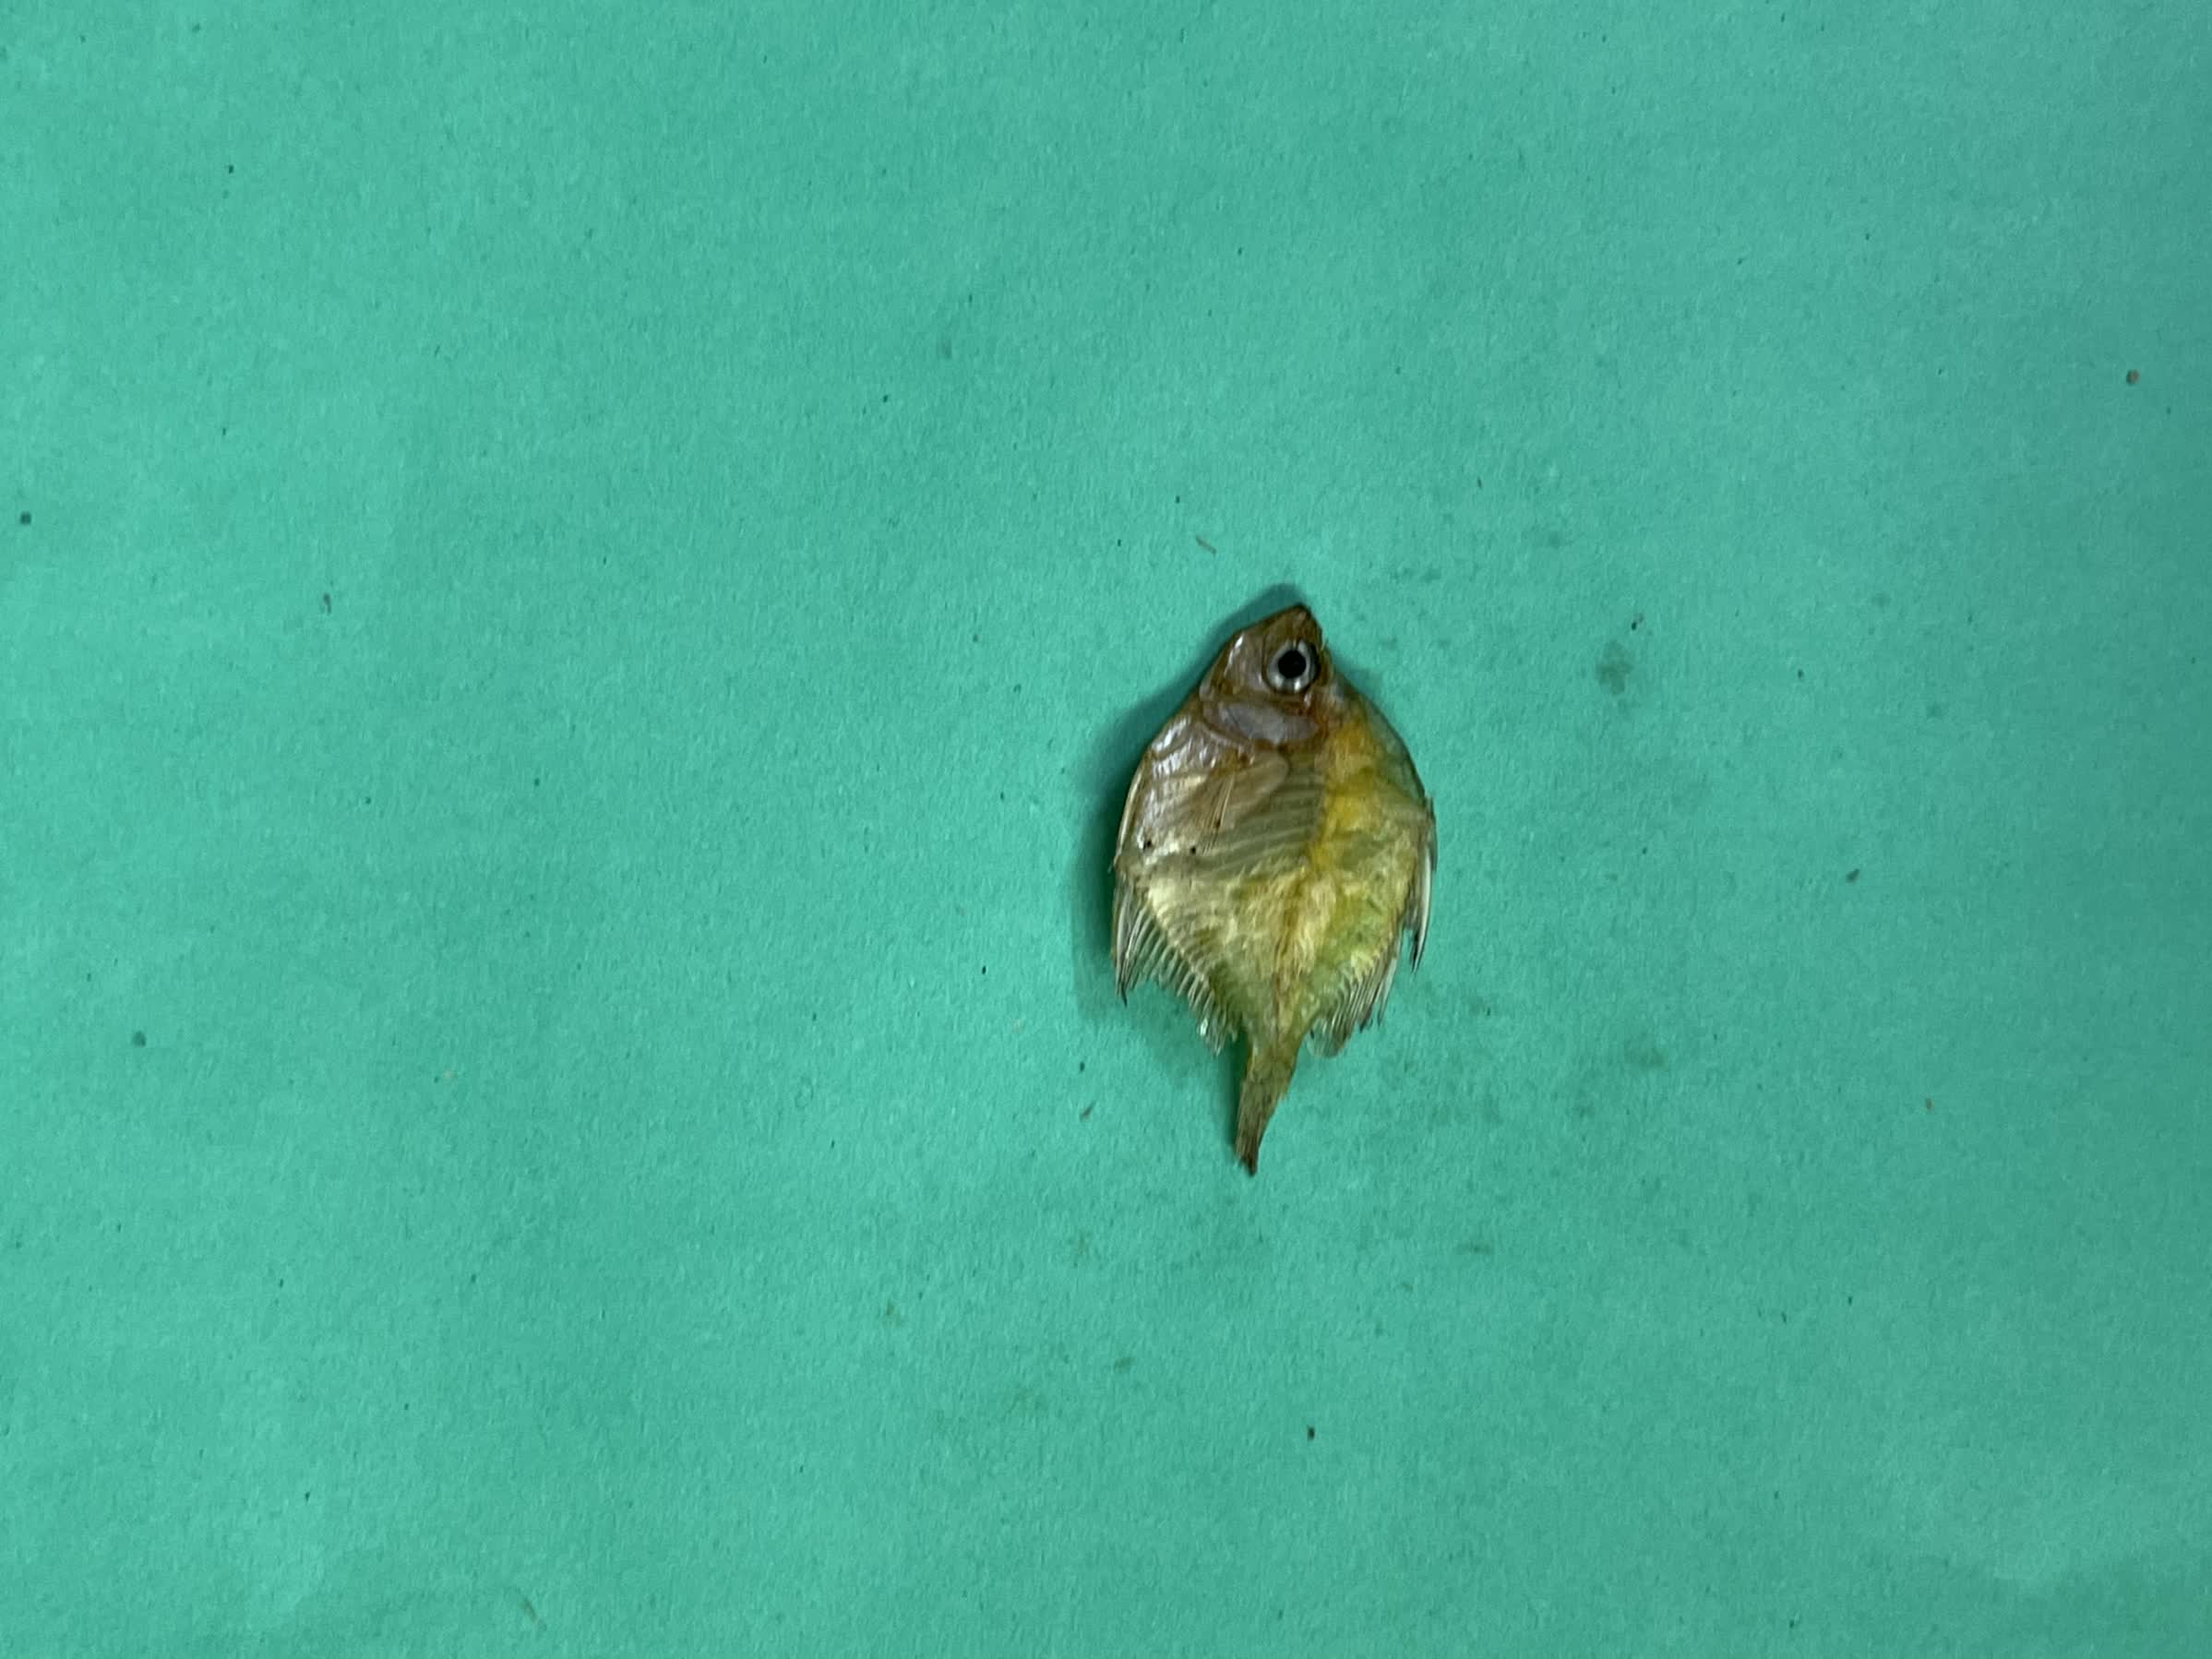
Species: Chanda